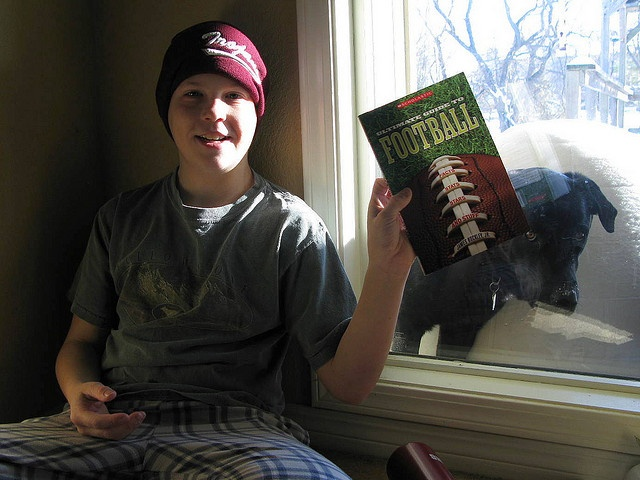
A young boy poses with a book while a dog looks on.
A young boy sitting next to a window wearing a red hat.
A boy holding a football magazine with a dog.
Boy with a football book and his dog outside.
A boy is next to a dog and holding up a book.